Oluf Christian Dietrichson

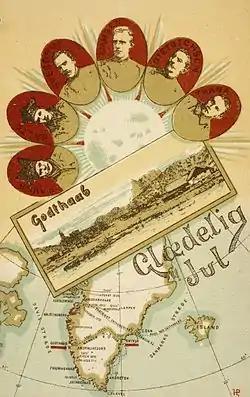
Postcard with portraits of the members of the Greenland Expedition: Ole Nielsen Ravna, Samuel Balto, Otto Sverdrup, Fridtjof Nansen, Oluf Christian Dietrichson and Kristian Kristiansen

Oluf Christian Dietrichson (3 May 1856 – 20 February 1942) was a Norwegian explorer and military officer. He was a member of the Greenland expedition of 1888 led by Fridtjof Nansen, the first documented crossing of Greenland.